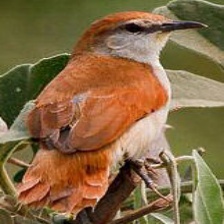
Species: AZARAS SPINETAIL
Scientific name: SYNALLAXIS AZARAE